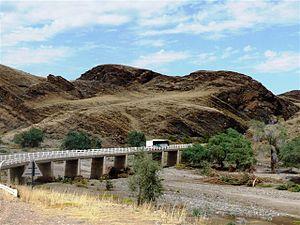
Le Kuiseb est un fleuve de Namibie en Afrique australe.